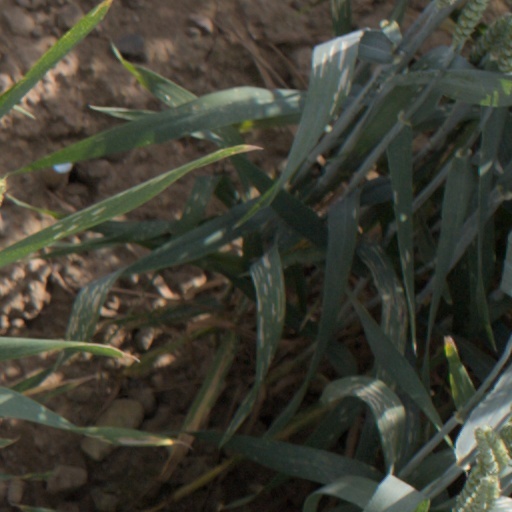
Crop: wheat